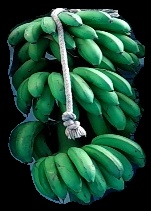
Variety: rasbale
Grade: grade2